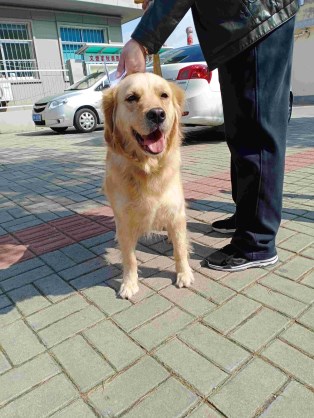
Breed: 5355-n000126-golden_retriever